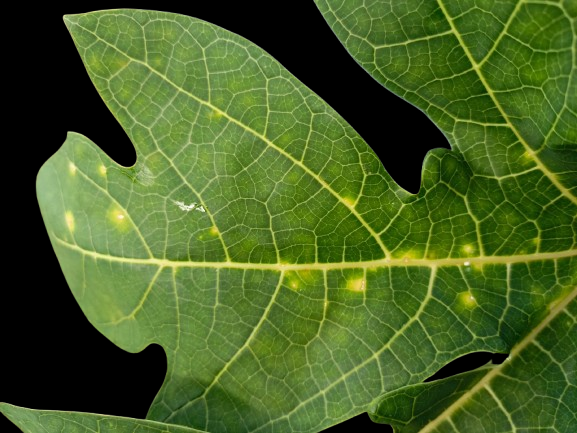
Crop: Papaya
Label: Pathogen_symptoms